Sept haï-kaïs

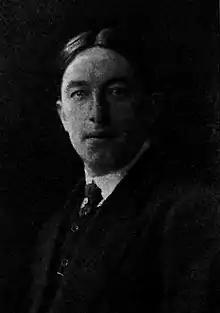
Maurice Delage, 1912

Like many Western artists at the beginning of the 20th century, Maurice Delage (1879–1961) displayed a pronounced taste for the arts of Japan (Japonism). The young composer, benefiting from his father's financial aid, undertook a voyage to India and Japan at the end of 1911, where he stayed for 1912. He related hardly any of his memories of the time except to his closest friends. In his biography of Delage, Philippe Rodriguez laments the composer had "never said nor written anything about his trip to Japan; at least, nothing that remains".